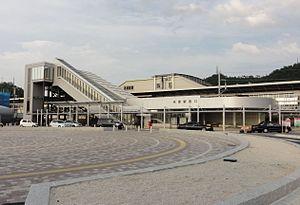
La gare de Maibara est une gare ferroviaire de la ville de Maibara, dans la préfecture de Shiga, au Japon. La gare est exploitée conjointement par la JR Central et la JR West, ainsi que par la compagnie privée Ohmi Railway.